Lockheed L-049 Constellation

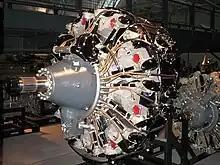
The Wright R-3350 Duplex-Cyclone was the troubled powerplant of the Constellation and caused delays in the development of the aircraft.

Due to problems with the Constellation's powerplant, the R-3350, the aircraft were grounded in February 1943. Flight testing resumed in June 1943. Problems with the R-3350 however, continued and production of the R-3350 was halted until the problems with the engines could be solved. This slowed down the development of the Constellation. Further setbacks occurred, including the B-29 Superfortress (for which the R-3350 had been originally developed) taking priority in engine supply. The Douglas C-54 Skymaster was also further developed than the Constellation. With the end of the war now in sight, the original order of 260 C-69s was first reduced to 73 then cancelled. Only 22 C-69s were ever constructed for the United States Army Air Forces and only 15 were delivered.